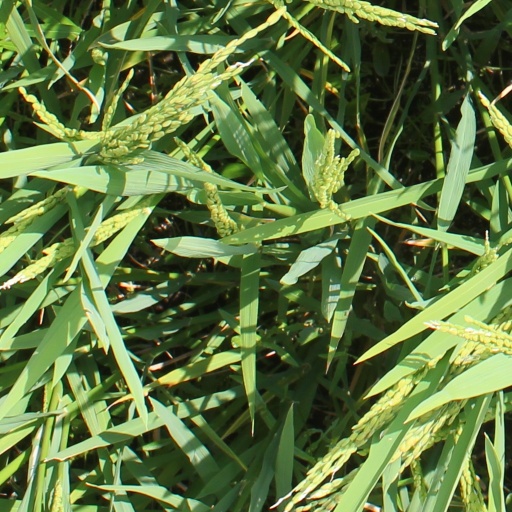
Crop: rice